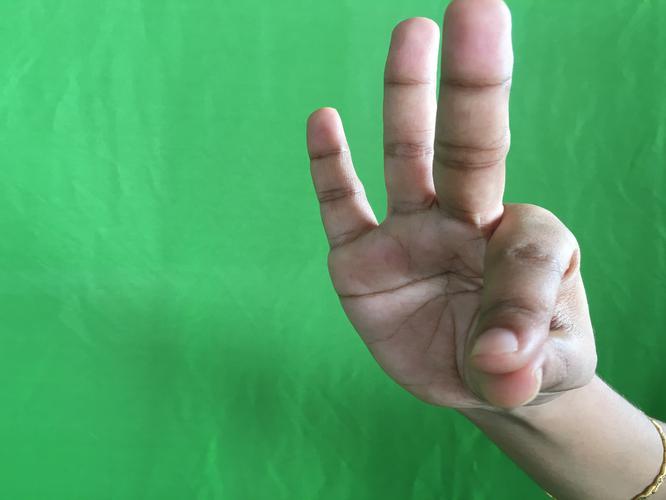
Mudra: Hamsasyam
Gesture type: single_hand